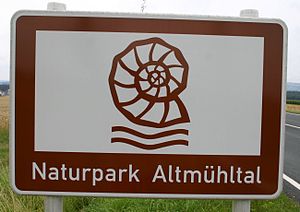
Naturpark Altmühltal
Naturpark Altmühltal
Naturpark Altmühltal blev oprettet 25. Juli 1969 Pappenheim af Verein „Naturpark Altmühltal “. Naturpark Altmühltal er – efter naturpark Schwarzwald Mitte/Nord og Südschwarzwald – med et areal på 3000 km² den tredjestørste Naturpark i Tyskland.